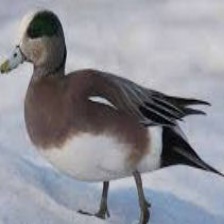
Species: AMERICAN WIGEON
Scientific name: MARECA AMERICANA
ImageNet parent category: drake